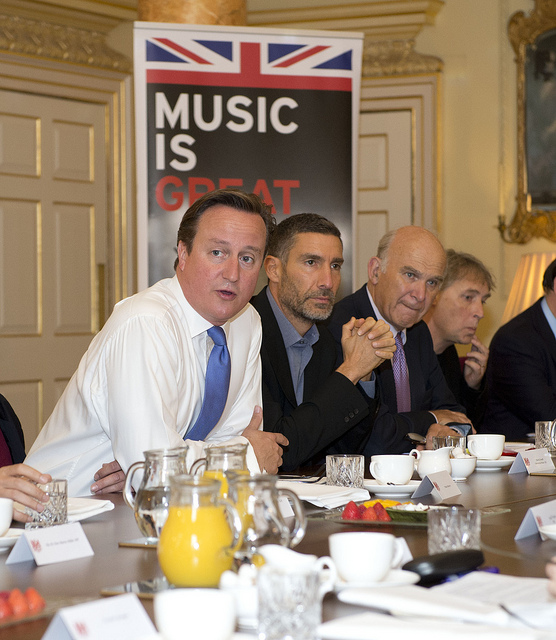
user: Given an image and a question. Answer the question in a short answer. Question: What countries flag is shown? Short Answer:
assistant: britain